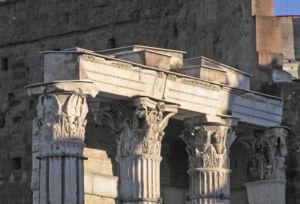
Le temple de Mars vengeur est un temple romain dédié à Mars, dieu de la guerre, situé dans le forum d'Auguste, le deuxième des forums impériaux de Rome.
Les forums impériaux sont un ensemble de grandes places occupant une zone de plus de 500 mètres de long sur 300 mètres de large environ, situé au nord-est immédiat du Forum Romain, au cœur de la Rome antique. Leurs constructions s'étalent sur près de deux siècles.